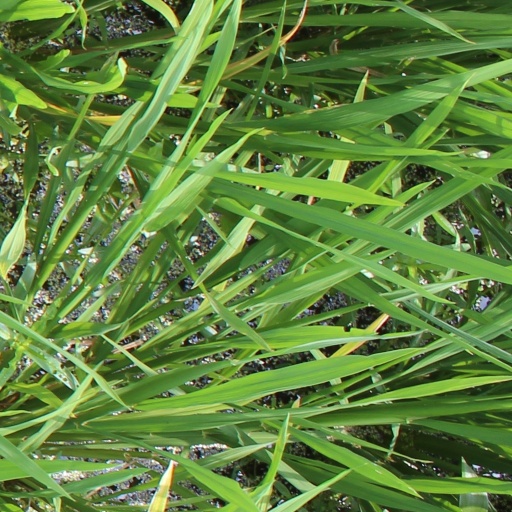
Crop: rice